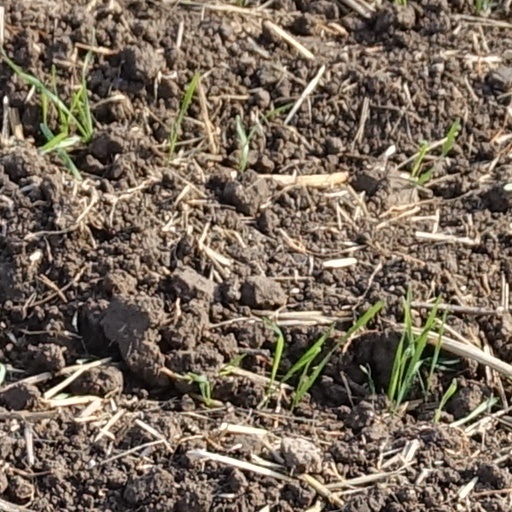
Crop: wheat